HMS Amphion (1911)

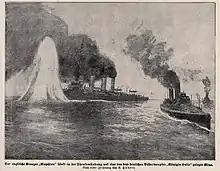
A German drawing of "Amphion" striking a mine

The fire from the destroyers was ineffective until "Amphion" closed to a range of and began hitting the German ship at about 11:15. By noon, "Königin Luise" was sinking and the three British ships rescued 5 officers and 70 ratings. The flotilla proceeded onwards with their patrol until they reached the Dutch coast around 21:00 and turned for home. Fox was uncertain as to the locations of the mines laid by "Königin Luise" and laid a course that was west of where he thought the mines were. He guessed wrongly and led his flotilla over the danger area.